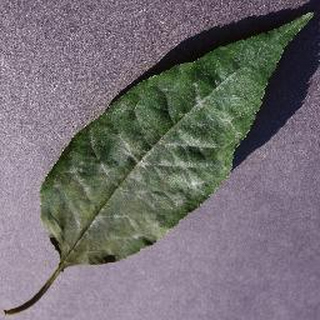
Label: cherry_powdery_mildew